Bennett Creek (Nansemond River tributary)

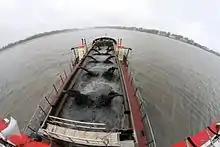
Pumps from the Army Corps of Engineers’ hopper dredge Currituck filters sand from Bennett's Creek to increase the depth from 2 to 6 feet, April 2013

Bennett Creek or Bennett's Creek is a tributary of the Nansemond River in Suffolk, Virginia.